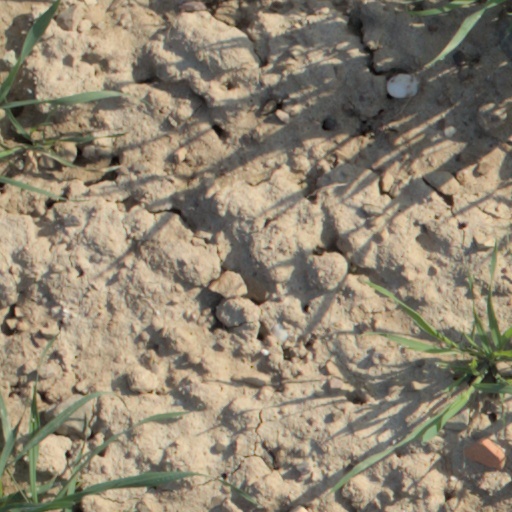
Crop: wheat